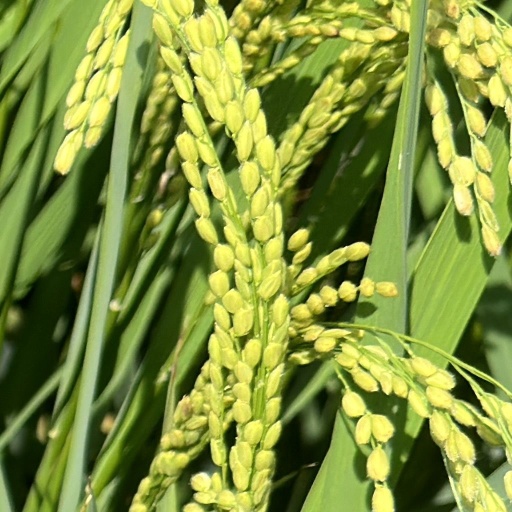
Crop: rice